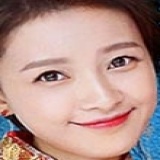
diễn viên Tôn Di